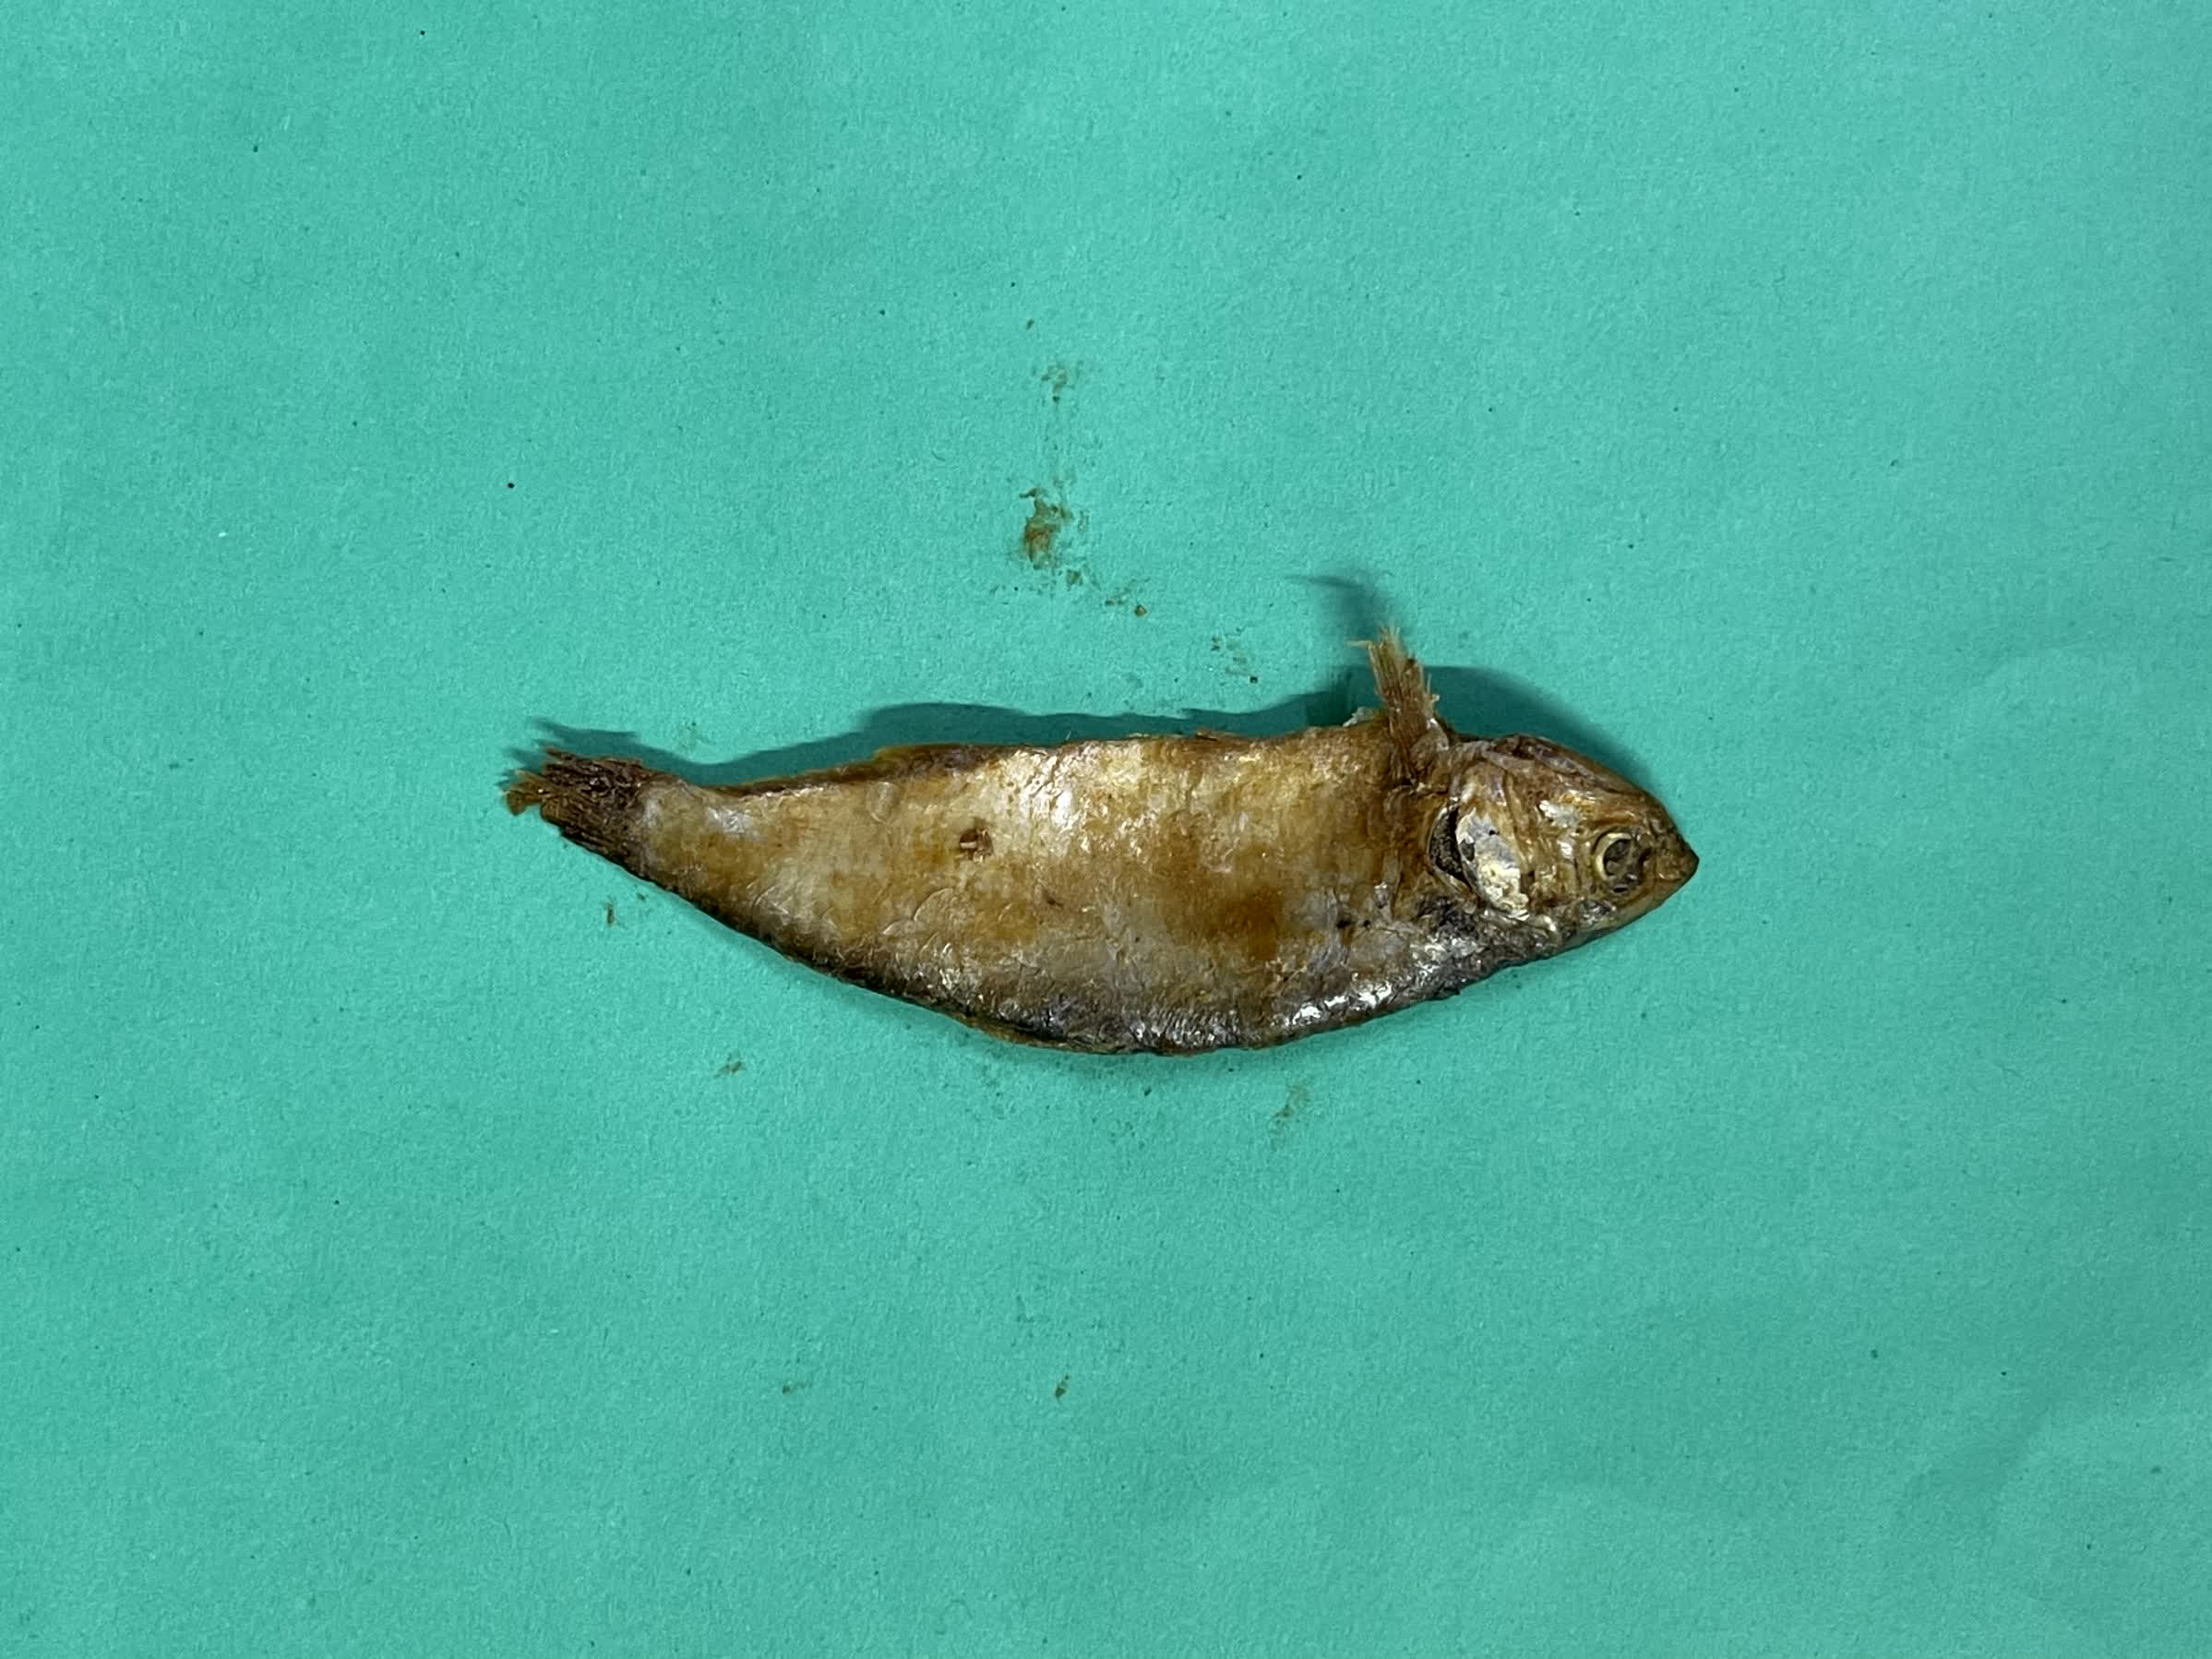
Species: Bashpata